Harper's Bazaar

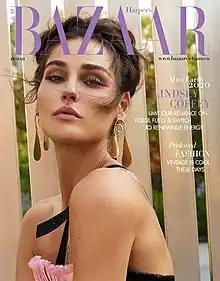
American model and Miss Earth 2020, Lindsey Coffey on the Cover of December 2021 Harper's Bazaar magazine Vietnam

In late 1935, Snow saw a young Diana Vreeland dancing at the St. Regis Hotel bar in a lace dress by Chanel and the day after commissioned her to write a column called "Why Don't You... ?" for the magazine. A typical suggestion: "Why don't you ... wear, like the Duchess of Kent, three enormous diamond stars arranged in your hair in front?." She was immortalized in "Funny Face" where she inspired the character Maggie Prescott (played by Kay Thompson). Richard Avedon was also immortalized in the film, inspiring the character Dick Avery (played by Fred Astaire). Avedon shot many iconic photographs for the magazine (working from 1945 as a staff photographer) including models roller skating in the Place de la Concorde, Dovima with circus elephants, and more glamourous editorials with large sets.